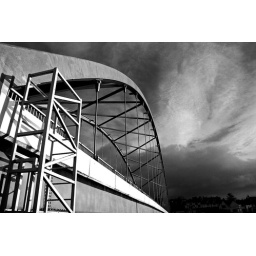
the bridge arcing over the sky